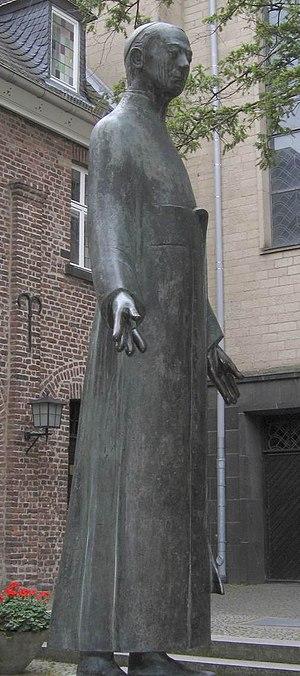
Adolph Kolping était un prêtre catholique allemand.